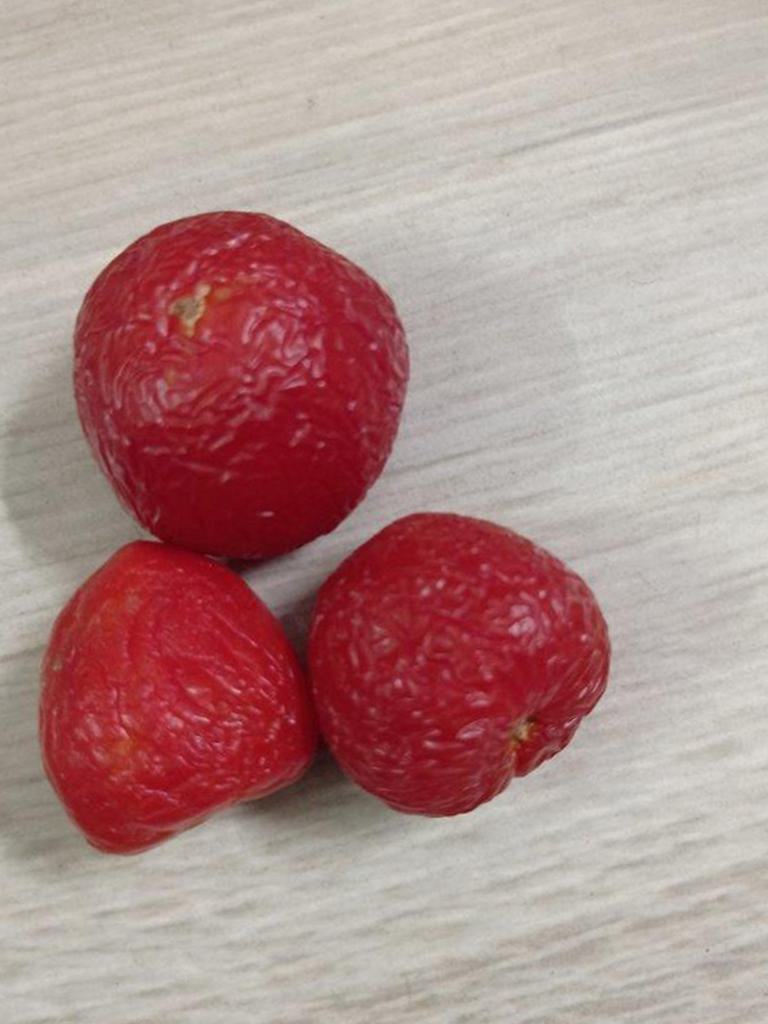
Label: Rotten